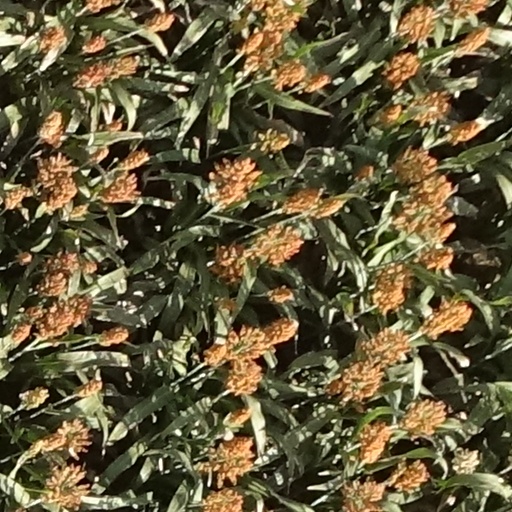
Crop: sorghum